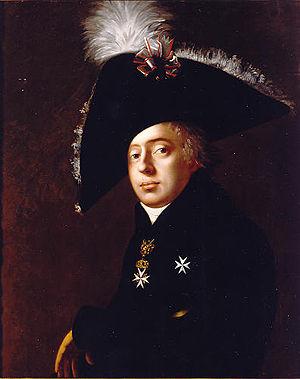
Nikolaï Nikititch Demidoff est un industriel et mécène russe, né le 9 novembre 1773 et mort le 22 avril 1828, à Florence.